Adolf Hermann Hagen

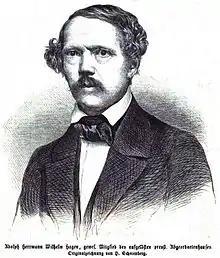
Adolph Hermann Wilhelm Hagen in 1862

Adolf Hermann Wilhelm Hagen (23 September 1820 – 17 August 1894) was a public official in Prussia. He was also a banker and a liberal politician.